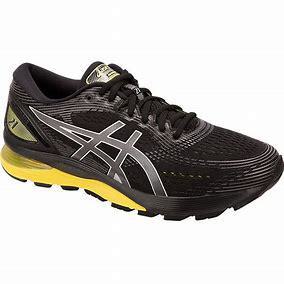
Brand: Asics
Model: Gel Nimbus 21